Femen

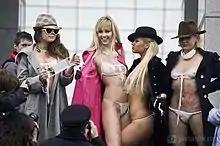
Femen protest in Kyiv, 9 November 2009. Early protests were provocative but not topless.

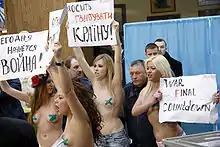
Femen protest in Kyiv during the 2010 Ukrainian presidential election against the election of Victor Yanukovych. The signs read "The War Begins Today" and "Stop Raping the Country."

Anna Hutsol is credited as having founded the Femen movement on 10 April 2008, after she became aware of stories of Ukrainian women duped into going abroad and then taken advantage of sexually. However, according to the 2013 documentary by Kitty Green, "Ukraine Is Not a Brothel", Femen was founded by Viktor Sviatsky. In September 2013 Inna Shevchenko responded to the documentary stating that Sviatsky "did lead the movement some time ago. ...We accepted this because we did not know how to resist and fight it. ...This is when I decided to leave Ukraine for France to build a new Femen". Femen member Inna Shevchenko discussed Sviatsky with "The Independent" in January, 2014, and, while not using the word 'founder' said: "I will never deny that he is a smart person. He was the reason why we knew each other. He was one of those smart people around us at the beginning, who were more experienced". Since 2013 Femen has been led by Inna Shevchenko.